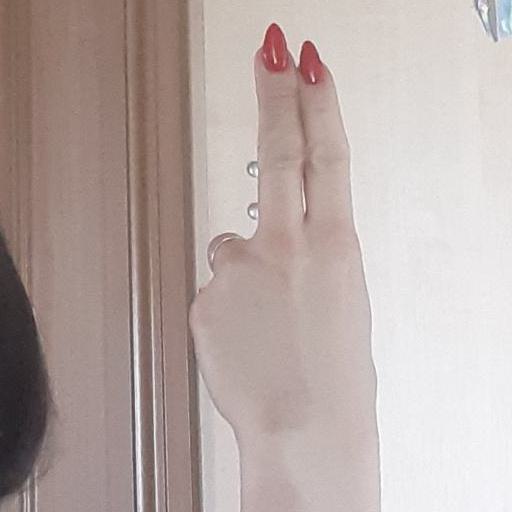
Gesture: two_up_inverted